Raymond Albert Wheeler

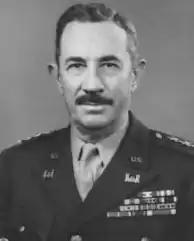
Official photo as a lieutenant general

Raymond Albert Wheeler (31 July 1885 – 9 February 1974) was a lieutenant general in the United States Army Corps of Engineers and an engineer of international recognition. He fought in both World Wars, at the Marne in World War I, where he earned a Silver Star, and in the South-East Asian Theatre of World War II, where he personally accepted the Japanese surrender in Singapore. During and after the war he held key roles in major engineering projects of the 20th century, to include construction of the Ledo Road, St. Lawrence Seaway, and Missouri Basin Program, the clearing of the Suez Canal during the Suez Crisis, and the construction of tens of thousands of miles of rail and highway through Iraq and Iran during the development of Allied supply lines from Europe to Russia during World War II.